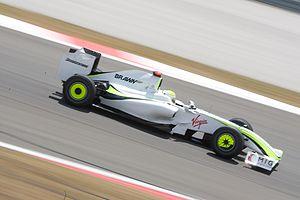
Le championnat du monde de Formule 1 2009 est la 60ᵉ édition du championnat du monde des pilotes. Organisé par la FIA, il s'est déroulé en dix-sept manches entre le 29 mars 2009 et le 1ᵉʳ novembre 2009. Il est remporté par le Britannique Jenson Button chez les pilotes et par son écurie, Brawn GP Formula One Team, chez les constructeurs.
Le Grand Prix de Turquie 2009, disputé sur le Circuit d'Istanbul Park le 7 juin 2009, est la 810ᵉ épreuve du championnat du monde de Formule 1 courue depuis 1950 et la septième manche du championnat 2009.